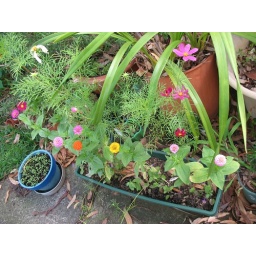
A cute little window box like an english meadow in the middle of suburban australia.